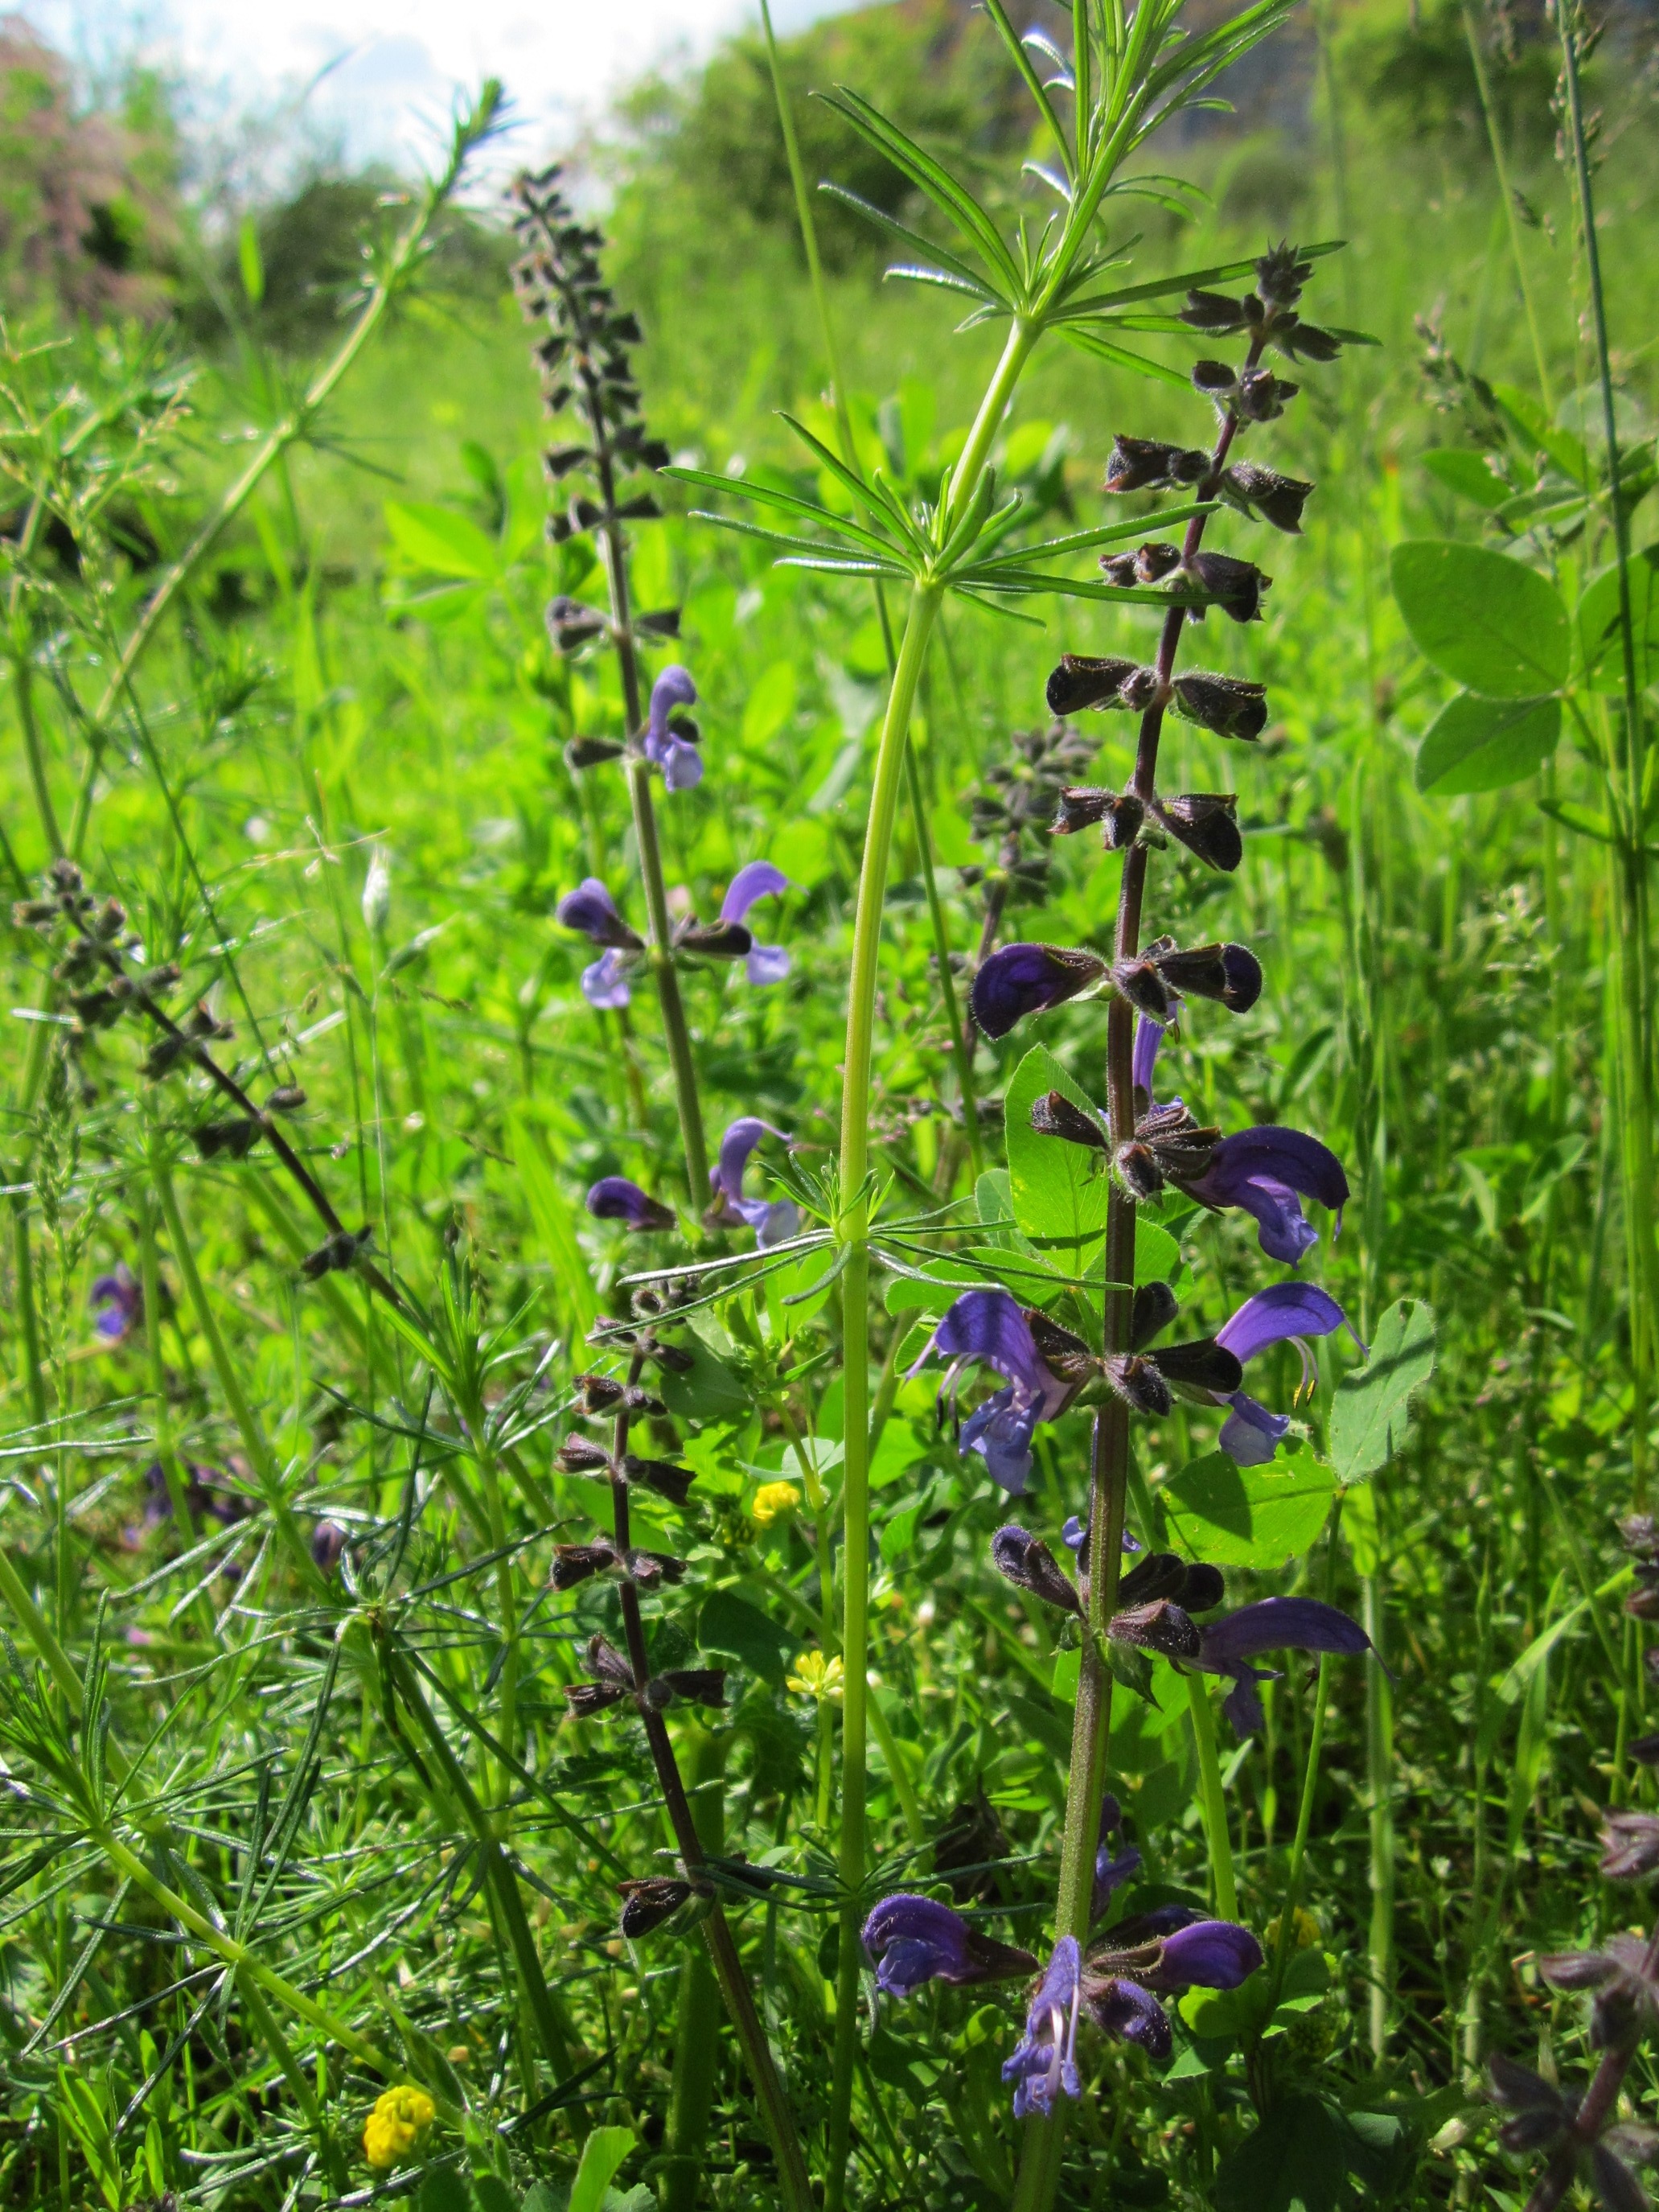
plant, meadow, prairie, flower, spice, herb, botany, blooming, flora, wildflower, species, edible, flowering plant, salvia pratensis, meadow sage, annual plant, meadow clary, grass family, land plant, hyssopus